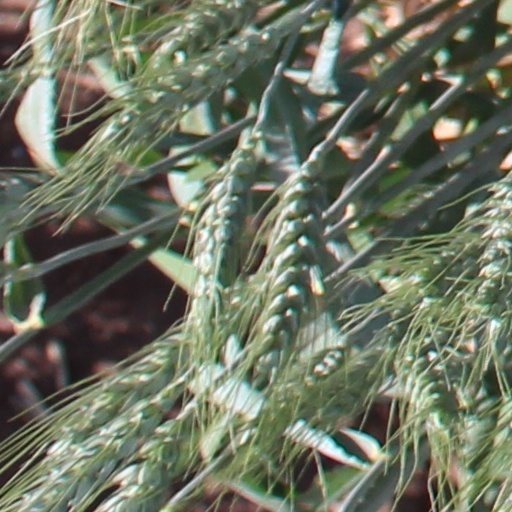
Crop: wheat